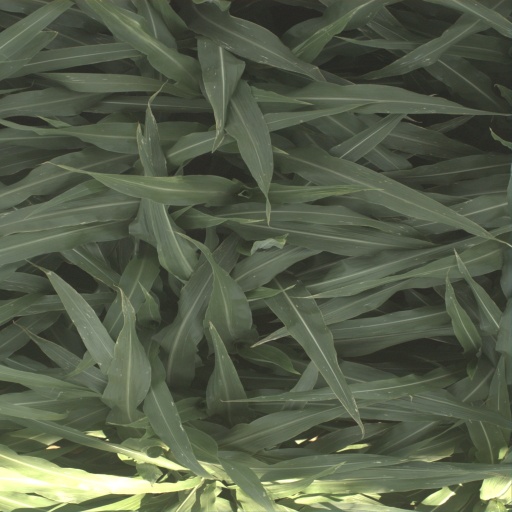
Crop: sorghum